British Columbia Highway 14

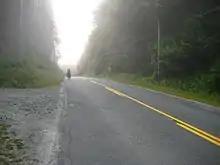
Highway 14 just west of French Beach Provincial Park

The total length of Highway 14 is . In the east, Highway 14 begins at an interchange with the Trans-Canada Highway (Exit 14) in north Langford, proceeding south for as the four-lane Veterans Memorial Parkway through the community of Langford. The highway then turns west as the two-lane Sooke Road, continuing through Langford and Metchosin for . At the signalized Westshore Parkway intersection, the highway becomes four lanes for